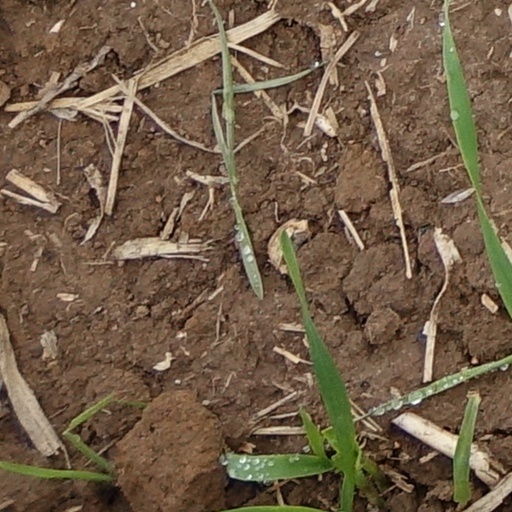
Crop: wheat